Social impact of the COVID-19 pandemic in the Republic of Ireland

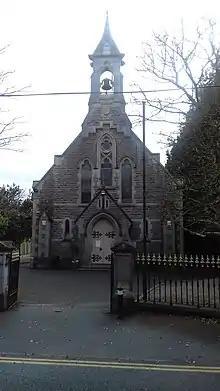
Notice pinned to St Mochta's church in Porterstown saying the church is closed

A company making surgical face masks, for the global and local market, increased its production. Listoke Distillery in Drogheda (east of Ireland, north of Dublin) was repurposed to produce hand sanitiser. Moville-based clothing company Moville Clothing—which usually makes robes for barristers and clerics—began making surgical scrubs, with the assistance of donations from the public (organised by designer Edel McBride, who was prompted by annoyance at hearing that healthcare workers had to buy their own sanitary clothing). Public libraries lent their 3D printers to the making of face shields for healthcare workers. Engineers from Trinity College Dublin also brought several 3D printers to their houses to make face shields. The "Irish Journal of Medical Science" accepted a design for a low-cost facemask, not intended to replace PPE but as a "last resort".